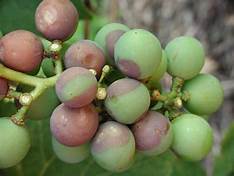
Label: Grapes